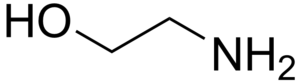
Les aminoalcools ou alcools aminés sont des composés organiques qui contiennent à la fois un groupe fonctionnel amine et un groupe fonctionnel alcool. Dans l'organisme, leur fonction amine est ionisée à pH physiologique. Des constituants de phospholipides sont des aminoalcools.